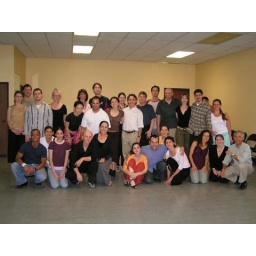
Tango class w/ Robin Thomas a while back. I'm in the brown shirt &amp;amp; braid.